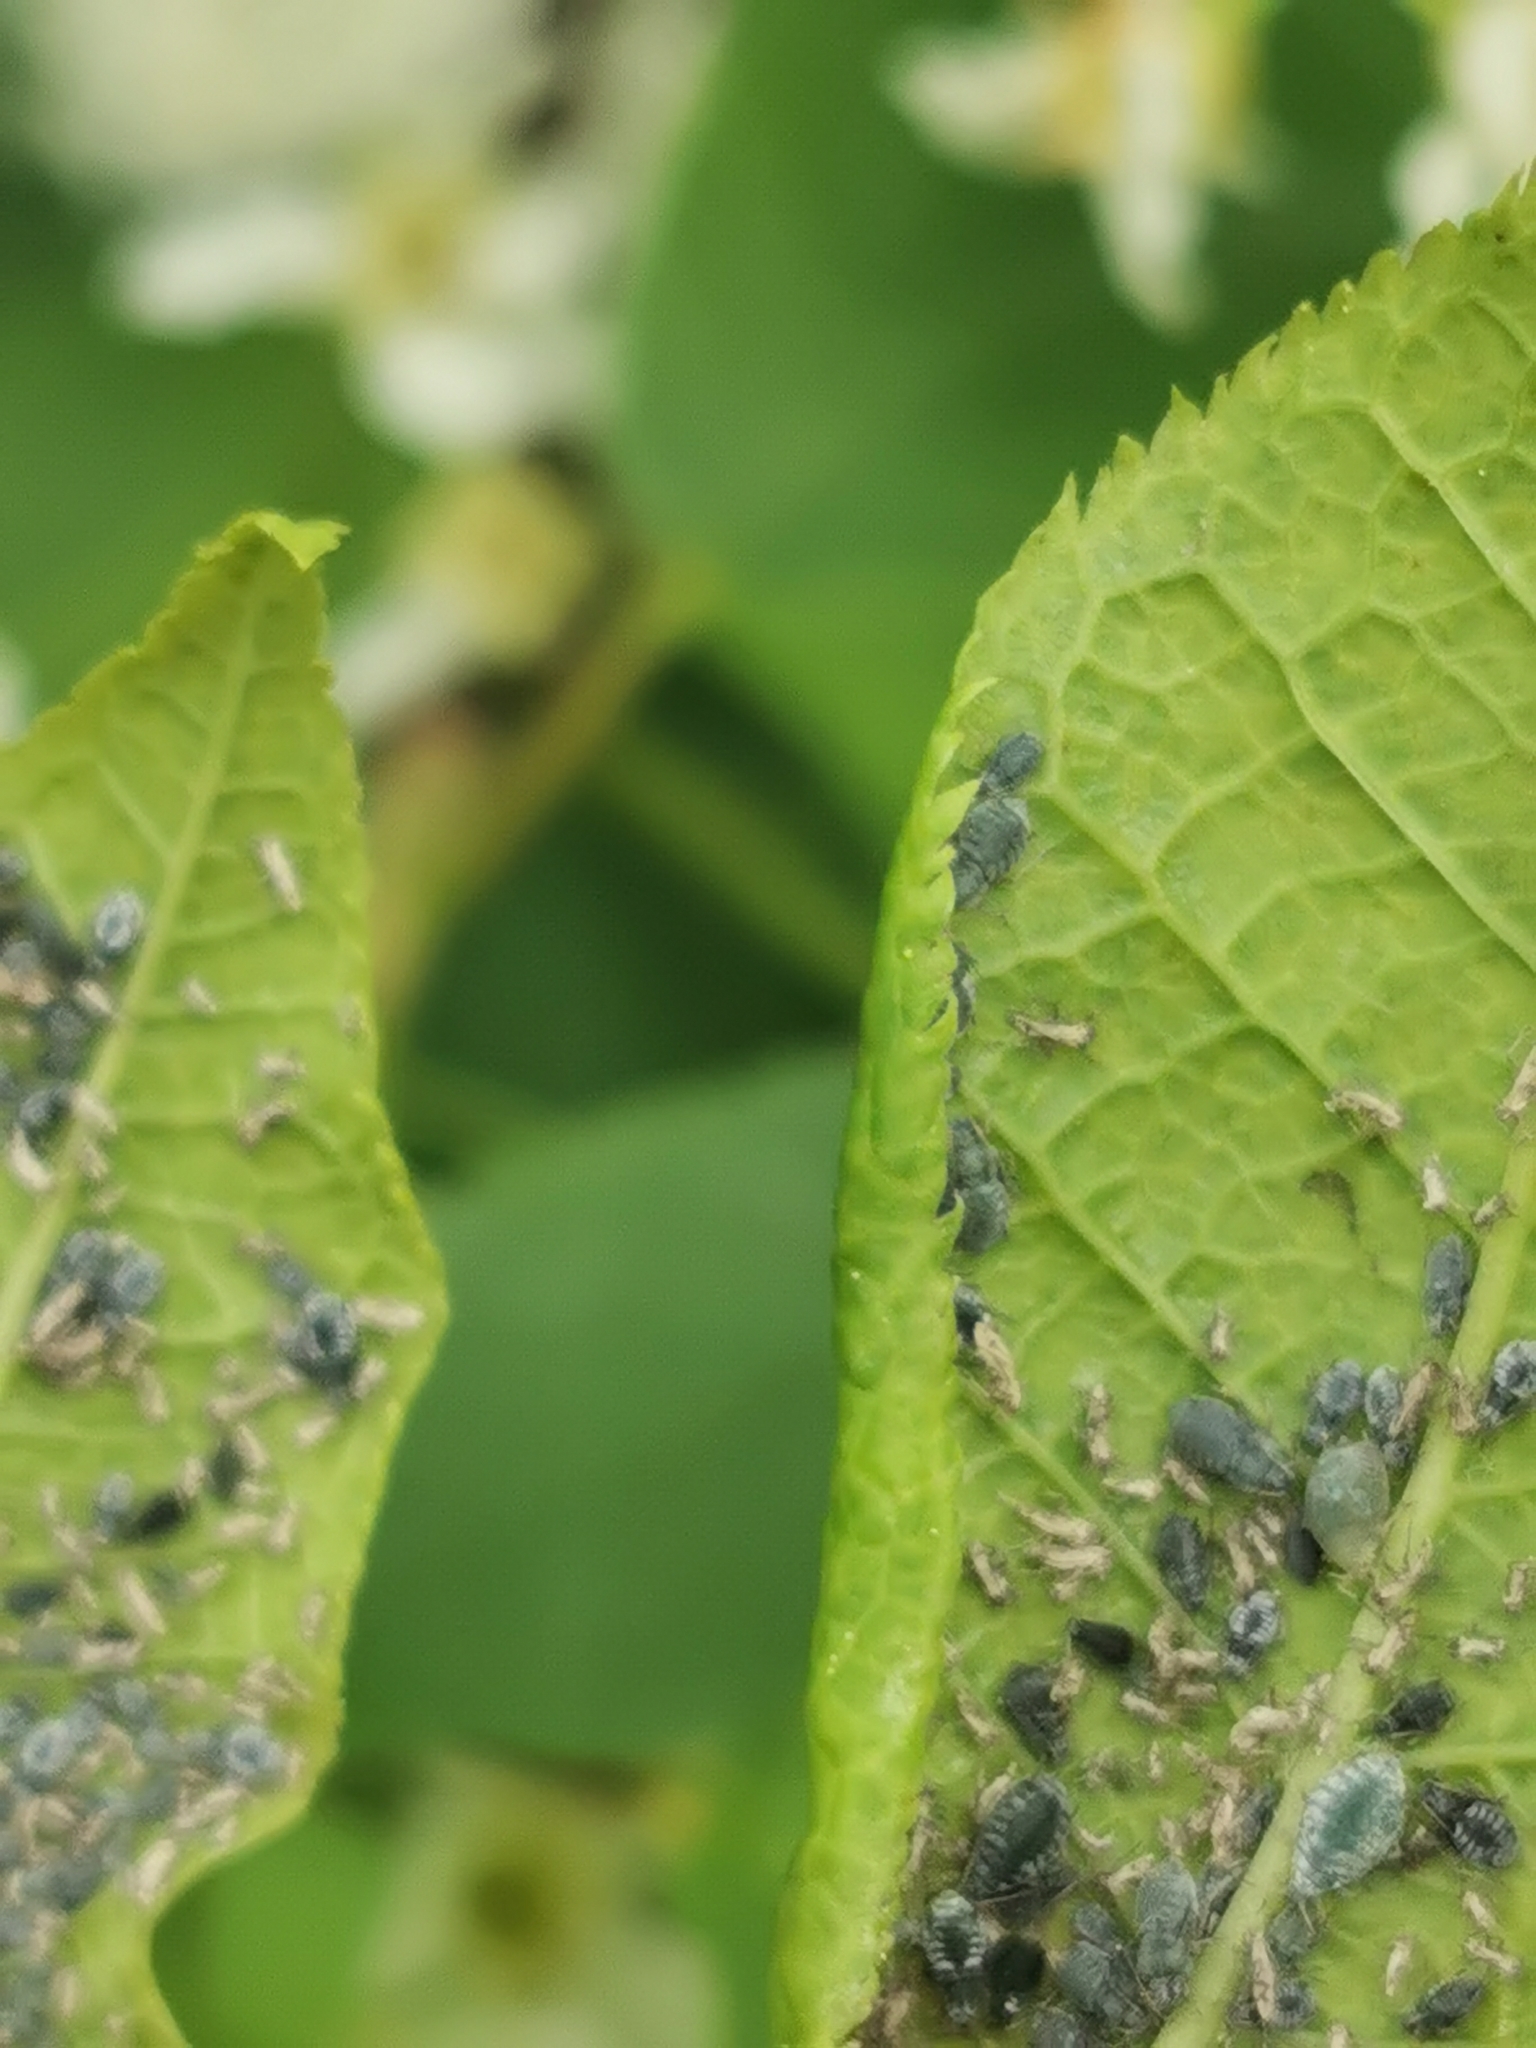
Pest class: bird_cherry_oat_aphid